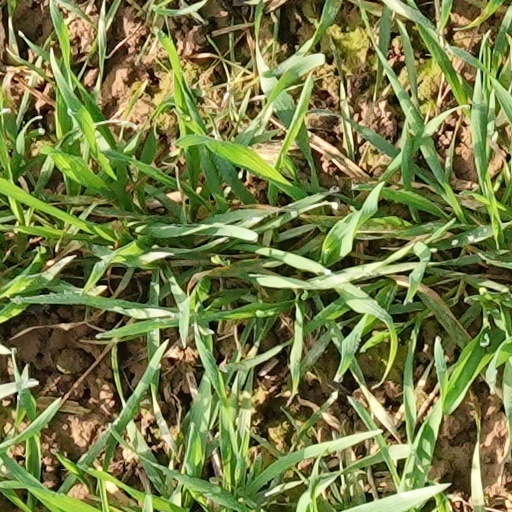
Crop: wheat